Benz Patent-Motorwagen

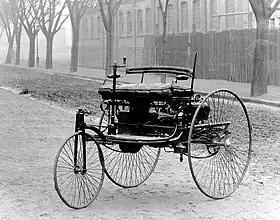
Benz Patent-Motorwagen Nr. 1

The Benz Patent-Motorwagen ("patent motorcar"), built in 1885 by the German engineer Karl Benz, is widely regarded as the first practical automobile and was the first car put into production. It was patented in January 1886 and unveiled in public later that year. The original cost of the vehicle was 600 imperial German marks, approximately 150 US dollars.